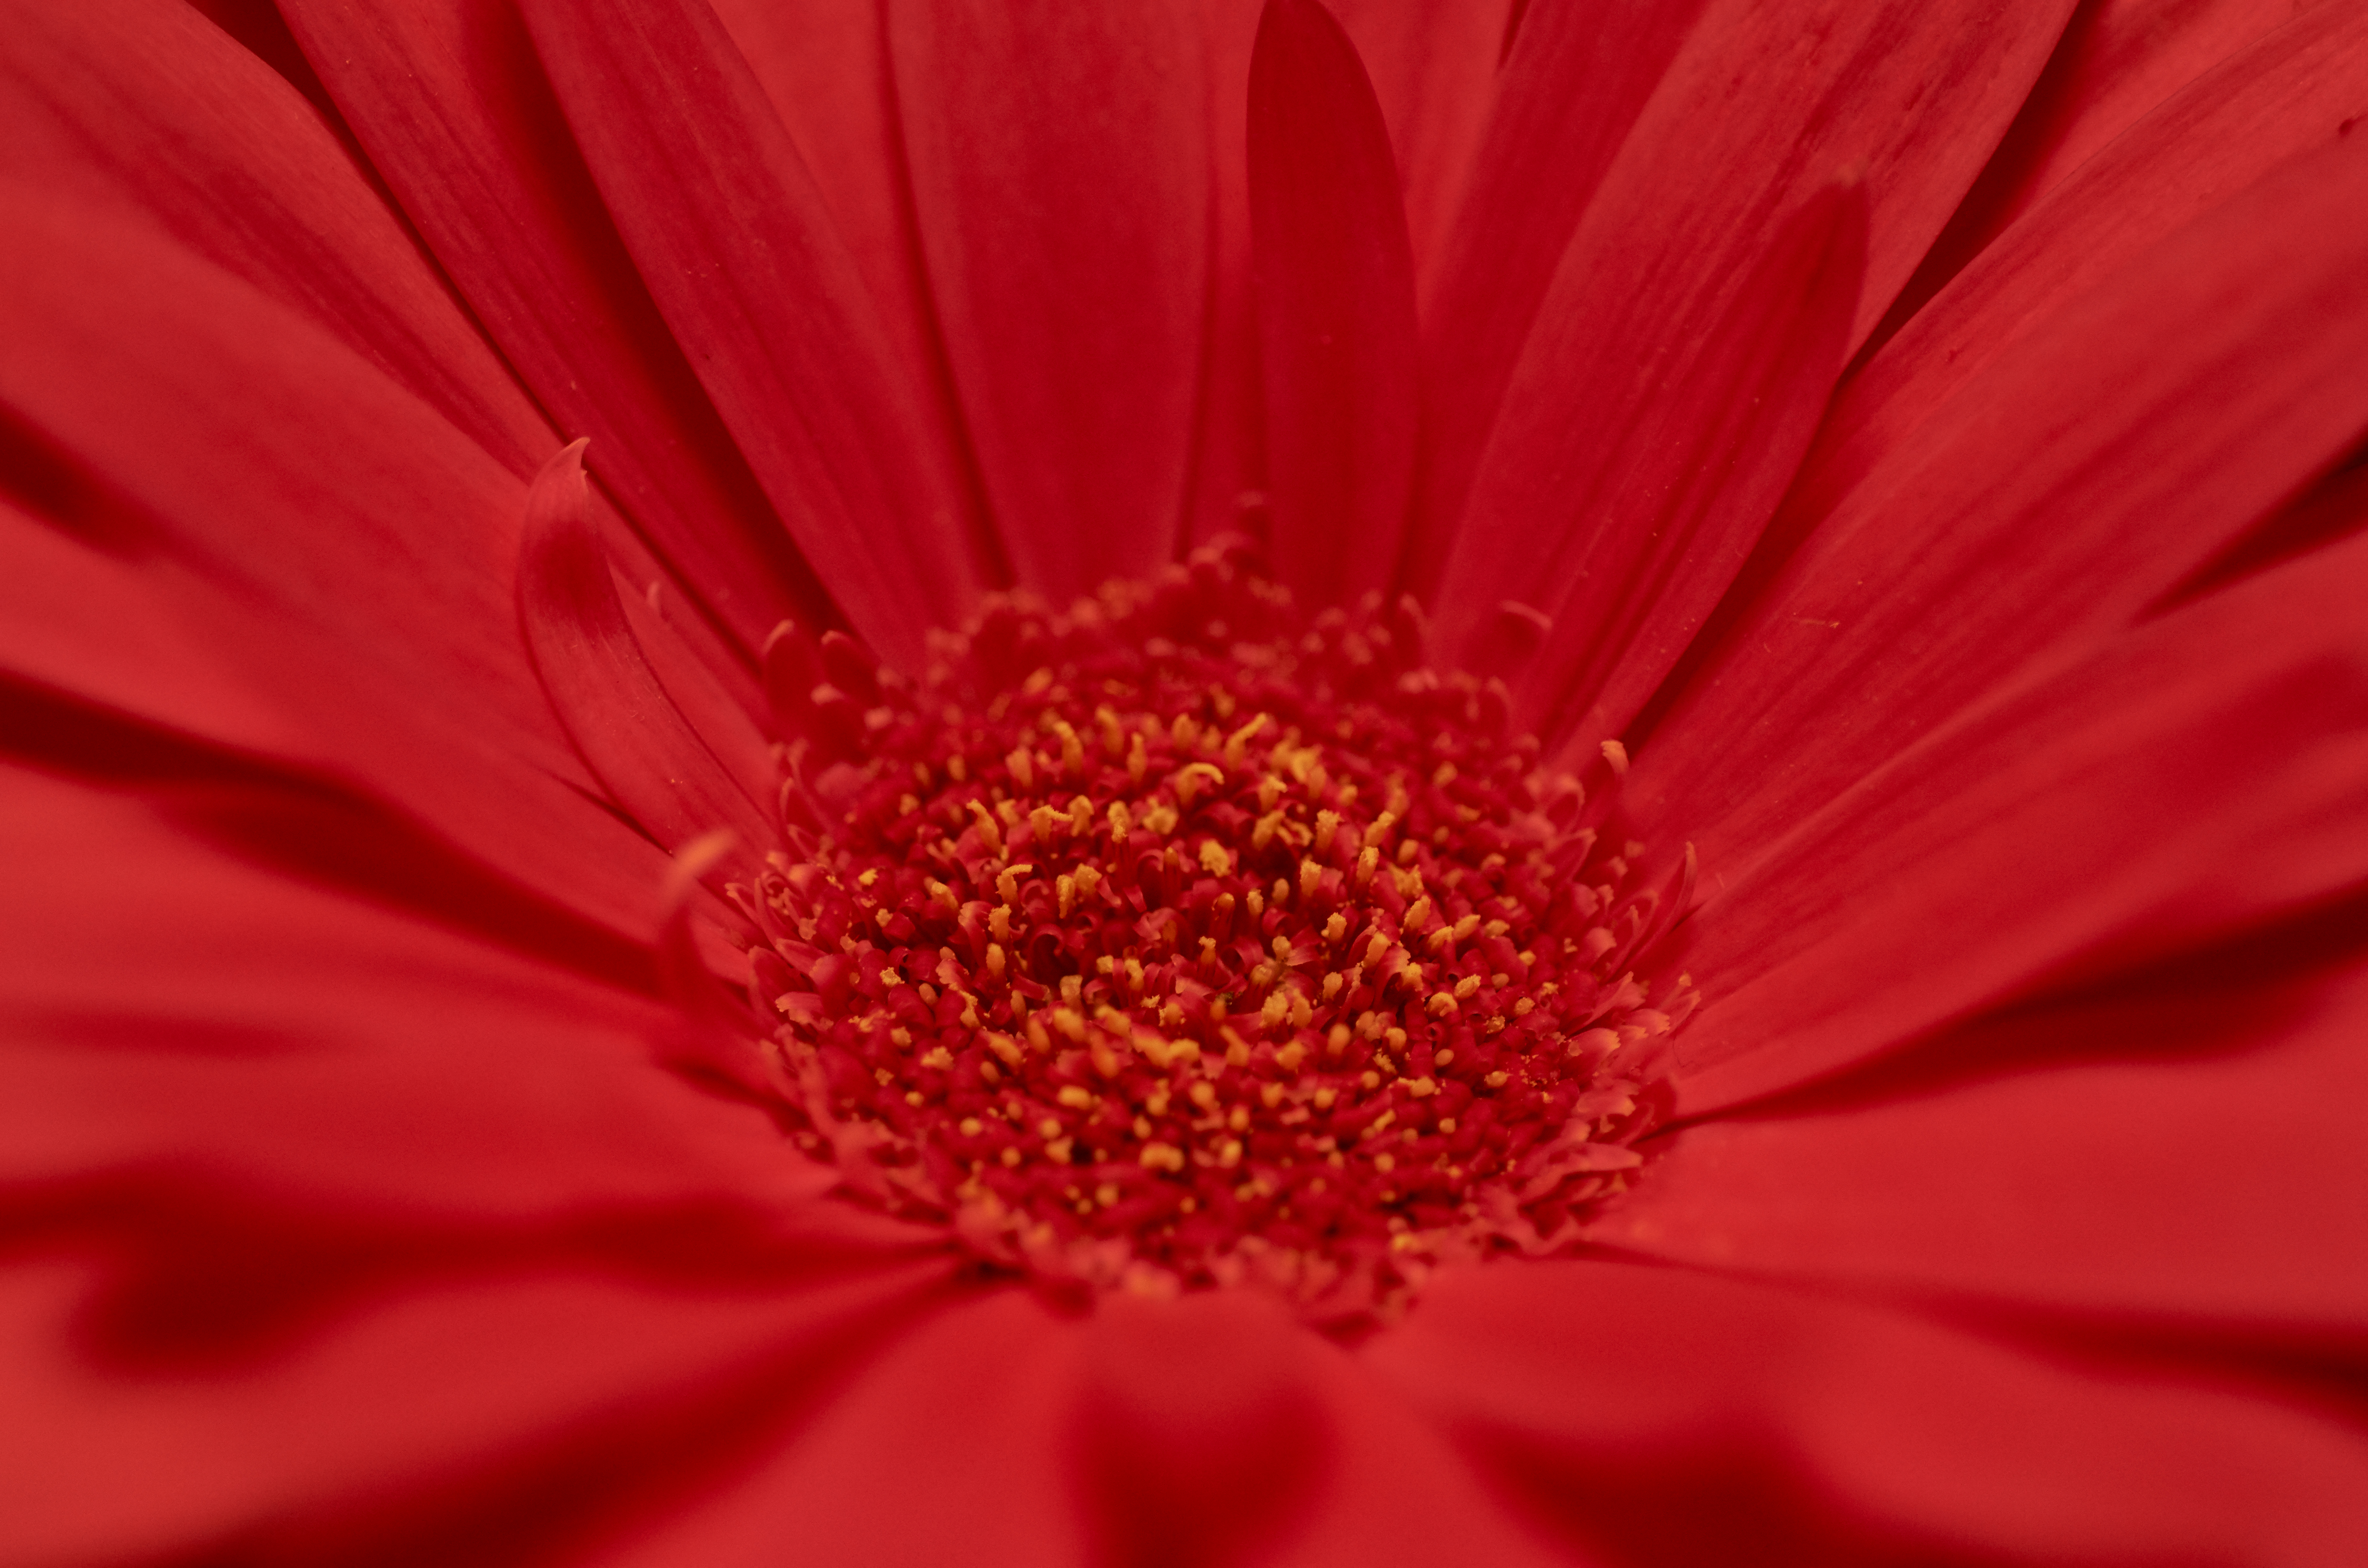
flower, barberton daisy, petal, red, gerbera, macro photography, close up, gazania, plant, flowering plant, pollen, african daisy, daisy family, annual plant, photography, wildflower, perennial plant